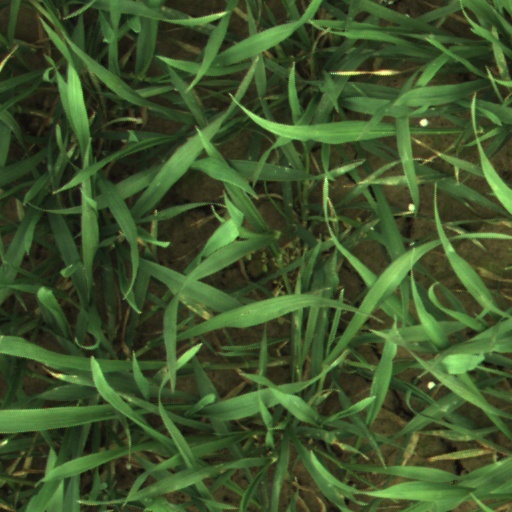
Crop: wheat